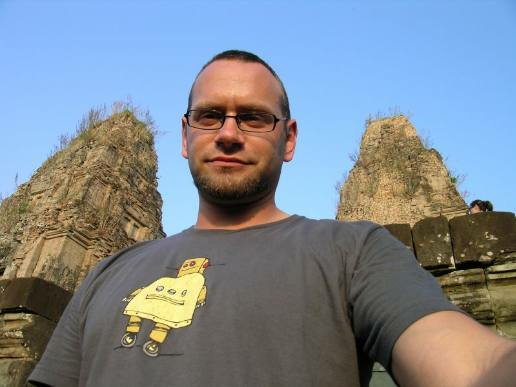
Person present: Yes